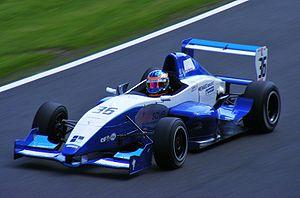
Dean Smith est un pilote automobile anglais.